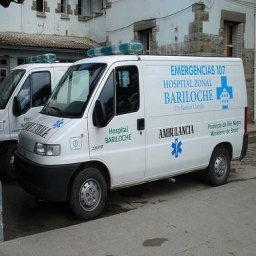
Label: ambulance